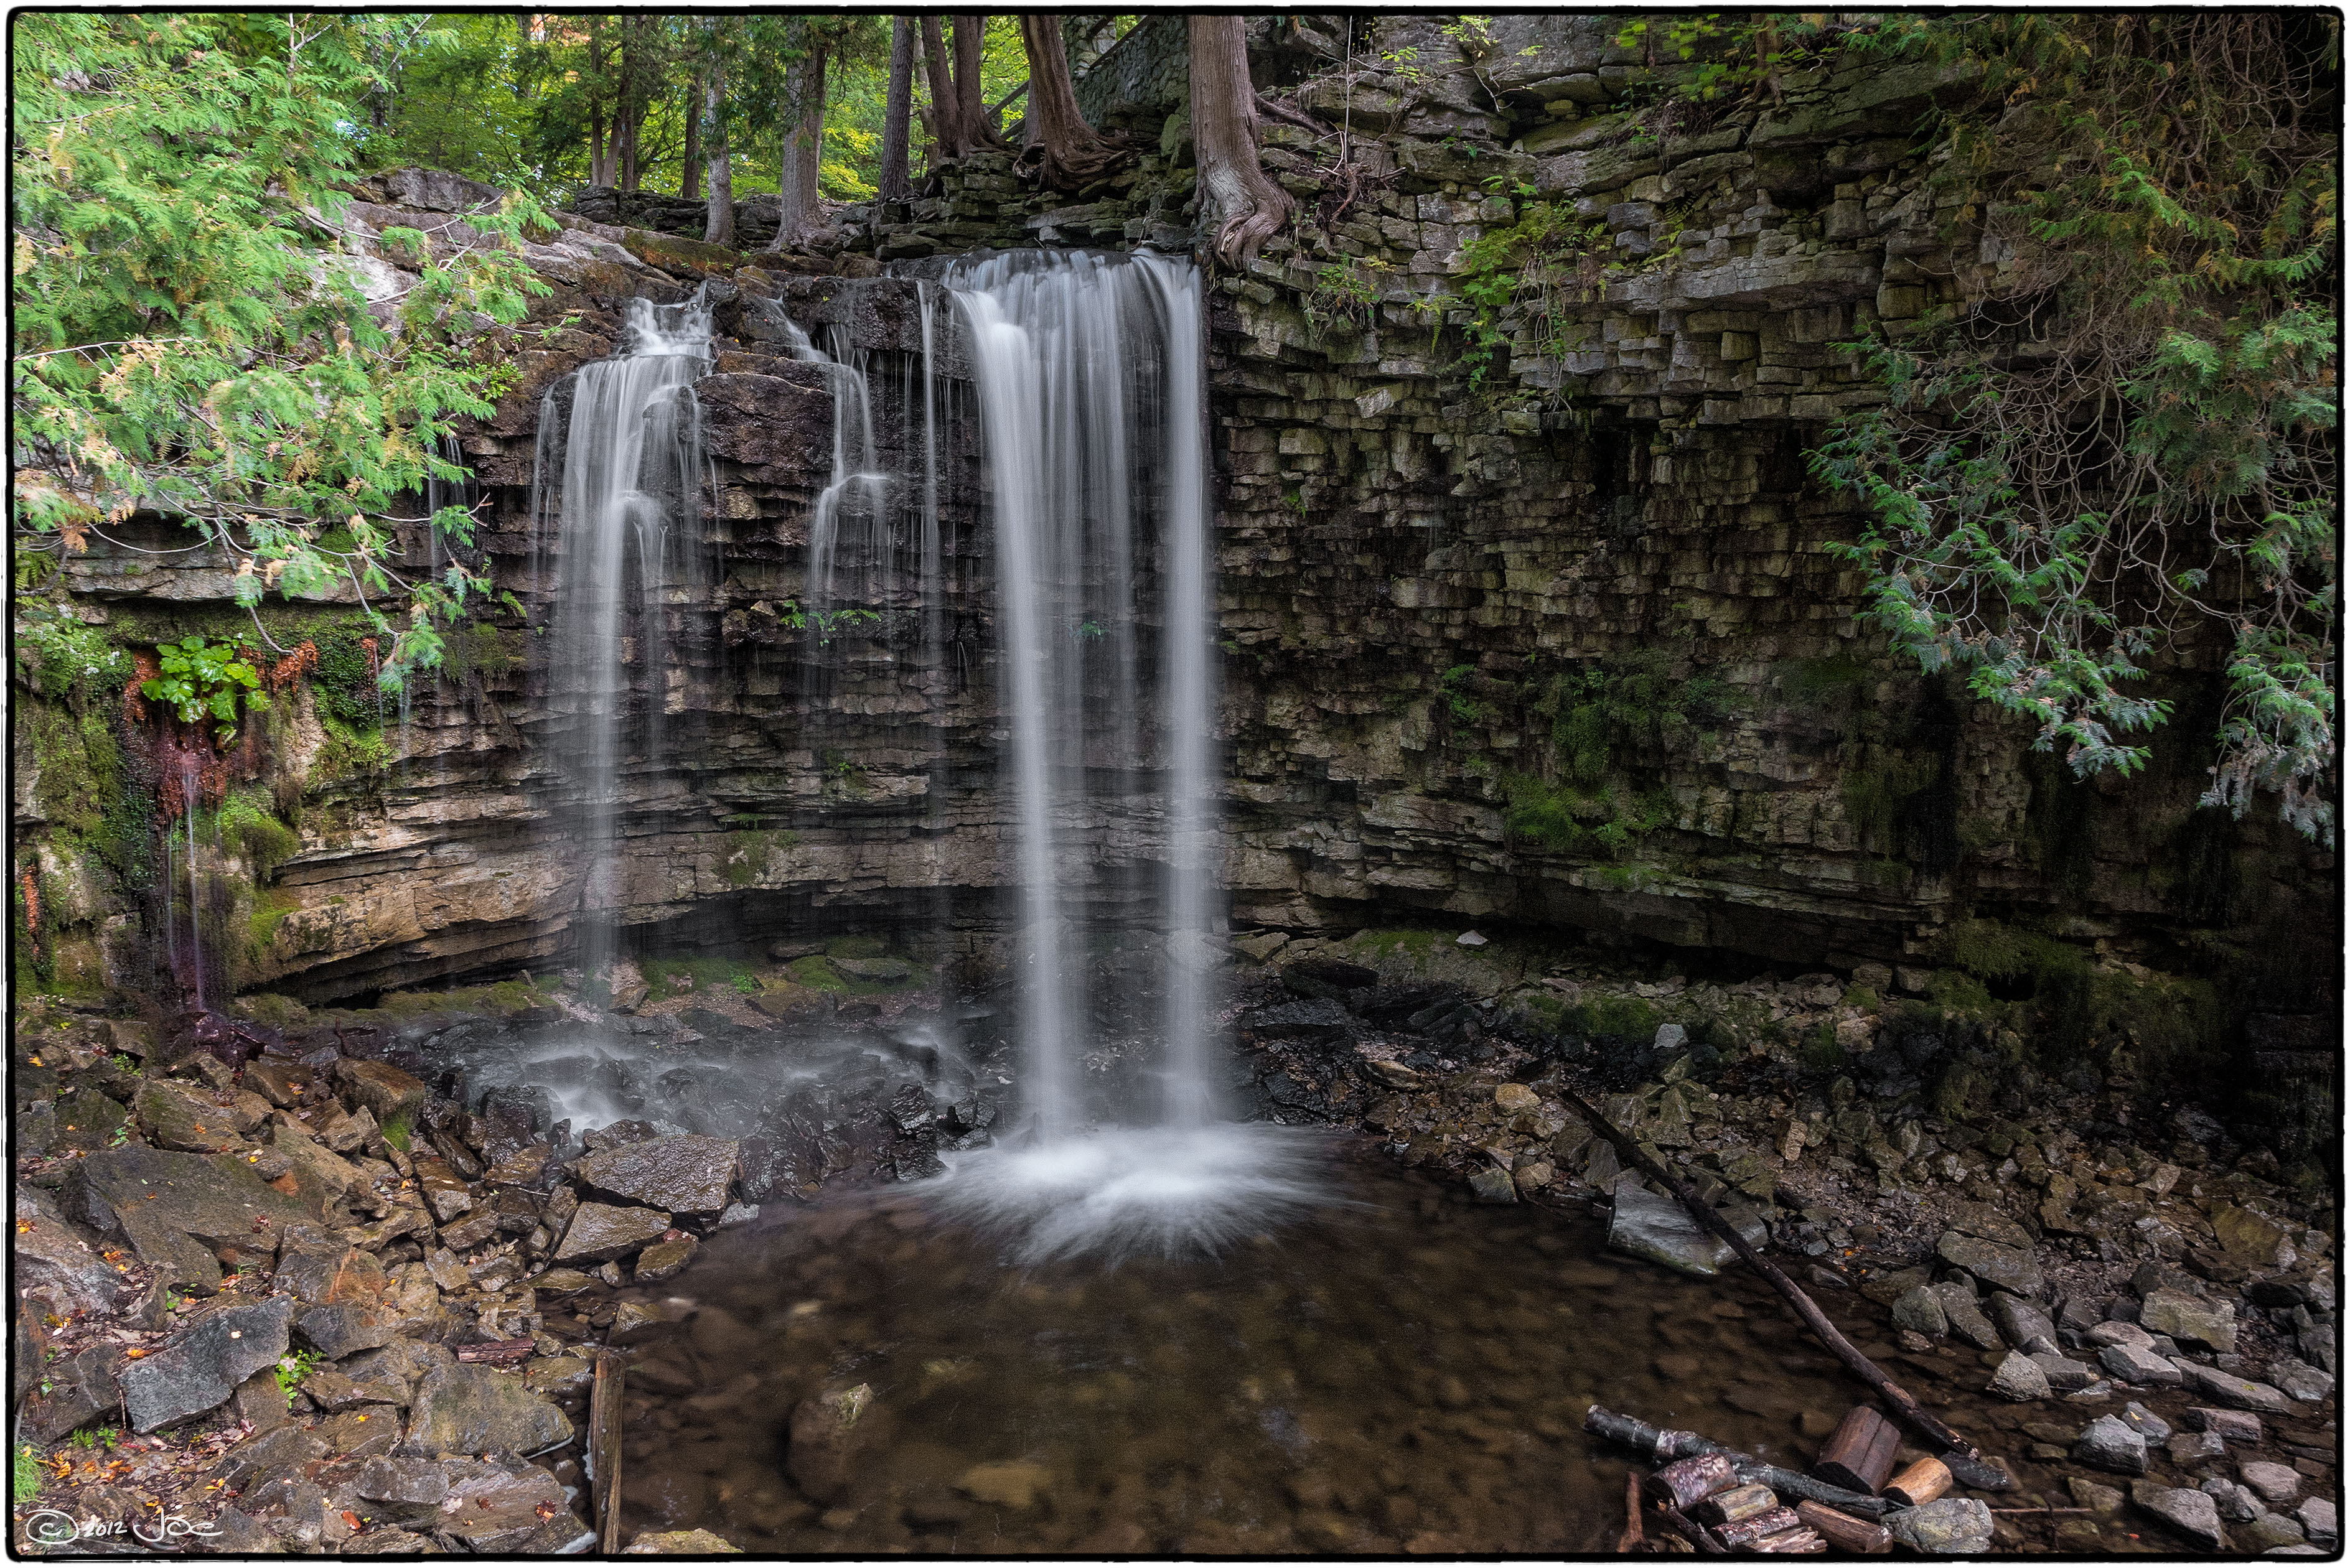
water, forest, waterfall, formation, stream, jungle, body of water, milton, hilton, rainforest, falls, wasserfall, conservation, area, ontario, lumix, panasonic, dmc, lx7, panasoniclumixdmclx7, habitat, water feature, watercourse